Holy Emmanuel Church, Moratuwa

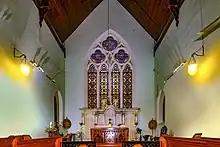
Church chancel, altar and stained glass windows

Holy Emmanuel Church is an Anglican church in Moratuwa, Sri Lanka (a southern suburb of Colombo). The current church building was officially consecrated in 1860 but the site has been used for religious services since 1799.